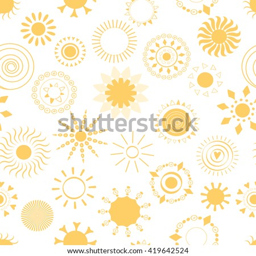
yellow summer sun seamless pattern .